Lovelife

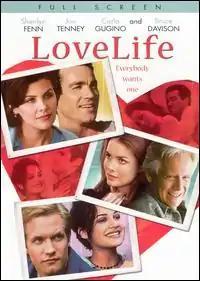

Lovelife is a 1997 romantic comedy film written and directed by Jon Harmon Feldman. The ensemble cast includes Matt Letscher, Sherilyn Fenn, Saffron Burrows, Carla Gugino, Bruce Davison, Jon Tenney and Peter Krause.